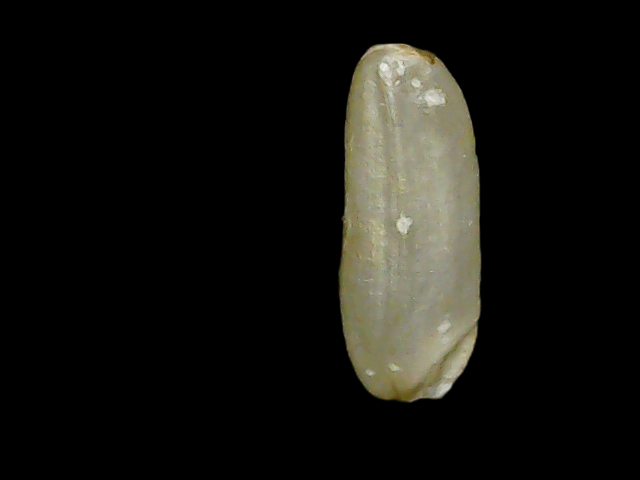
Rice variety: Binadhan21